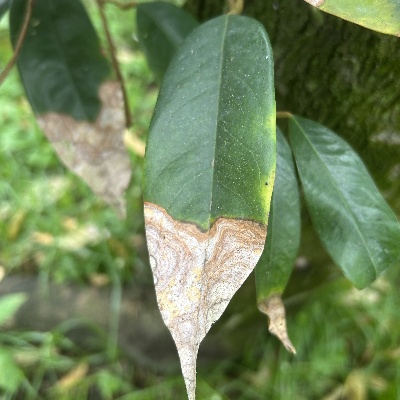
Label: Leaf_Colletotrichum